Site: brandenburg
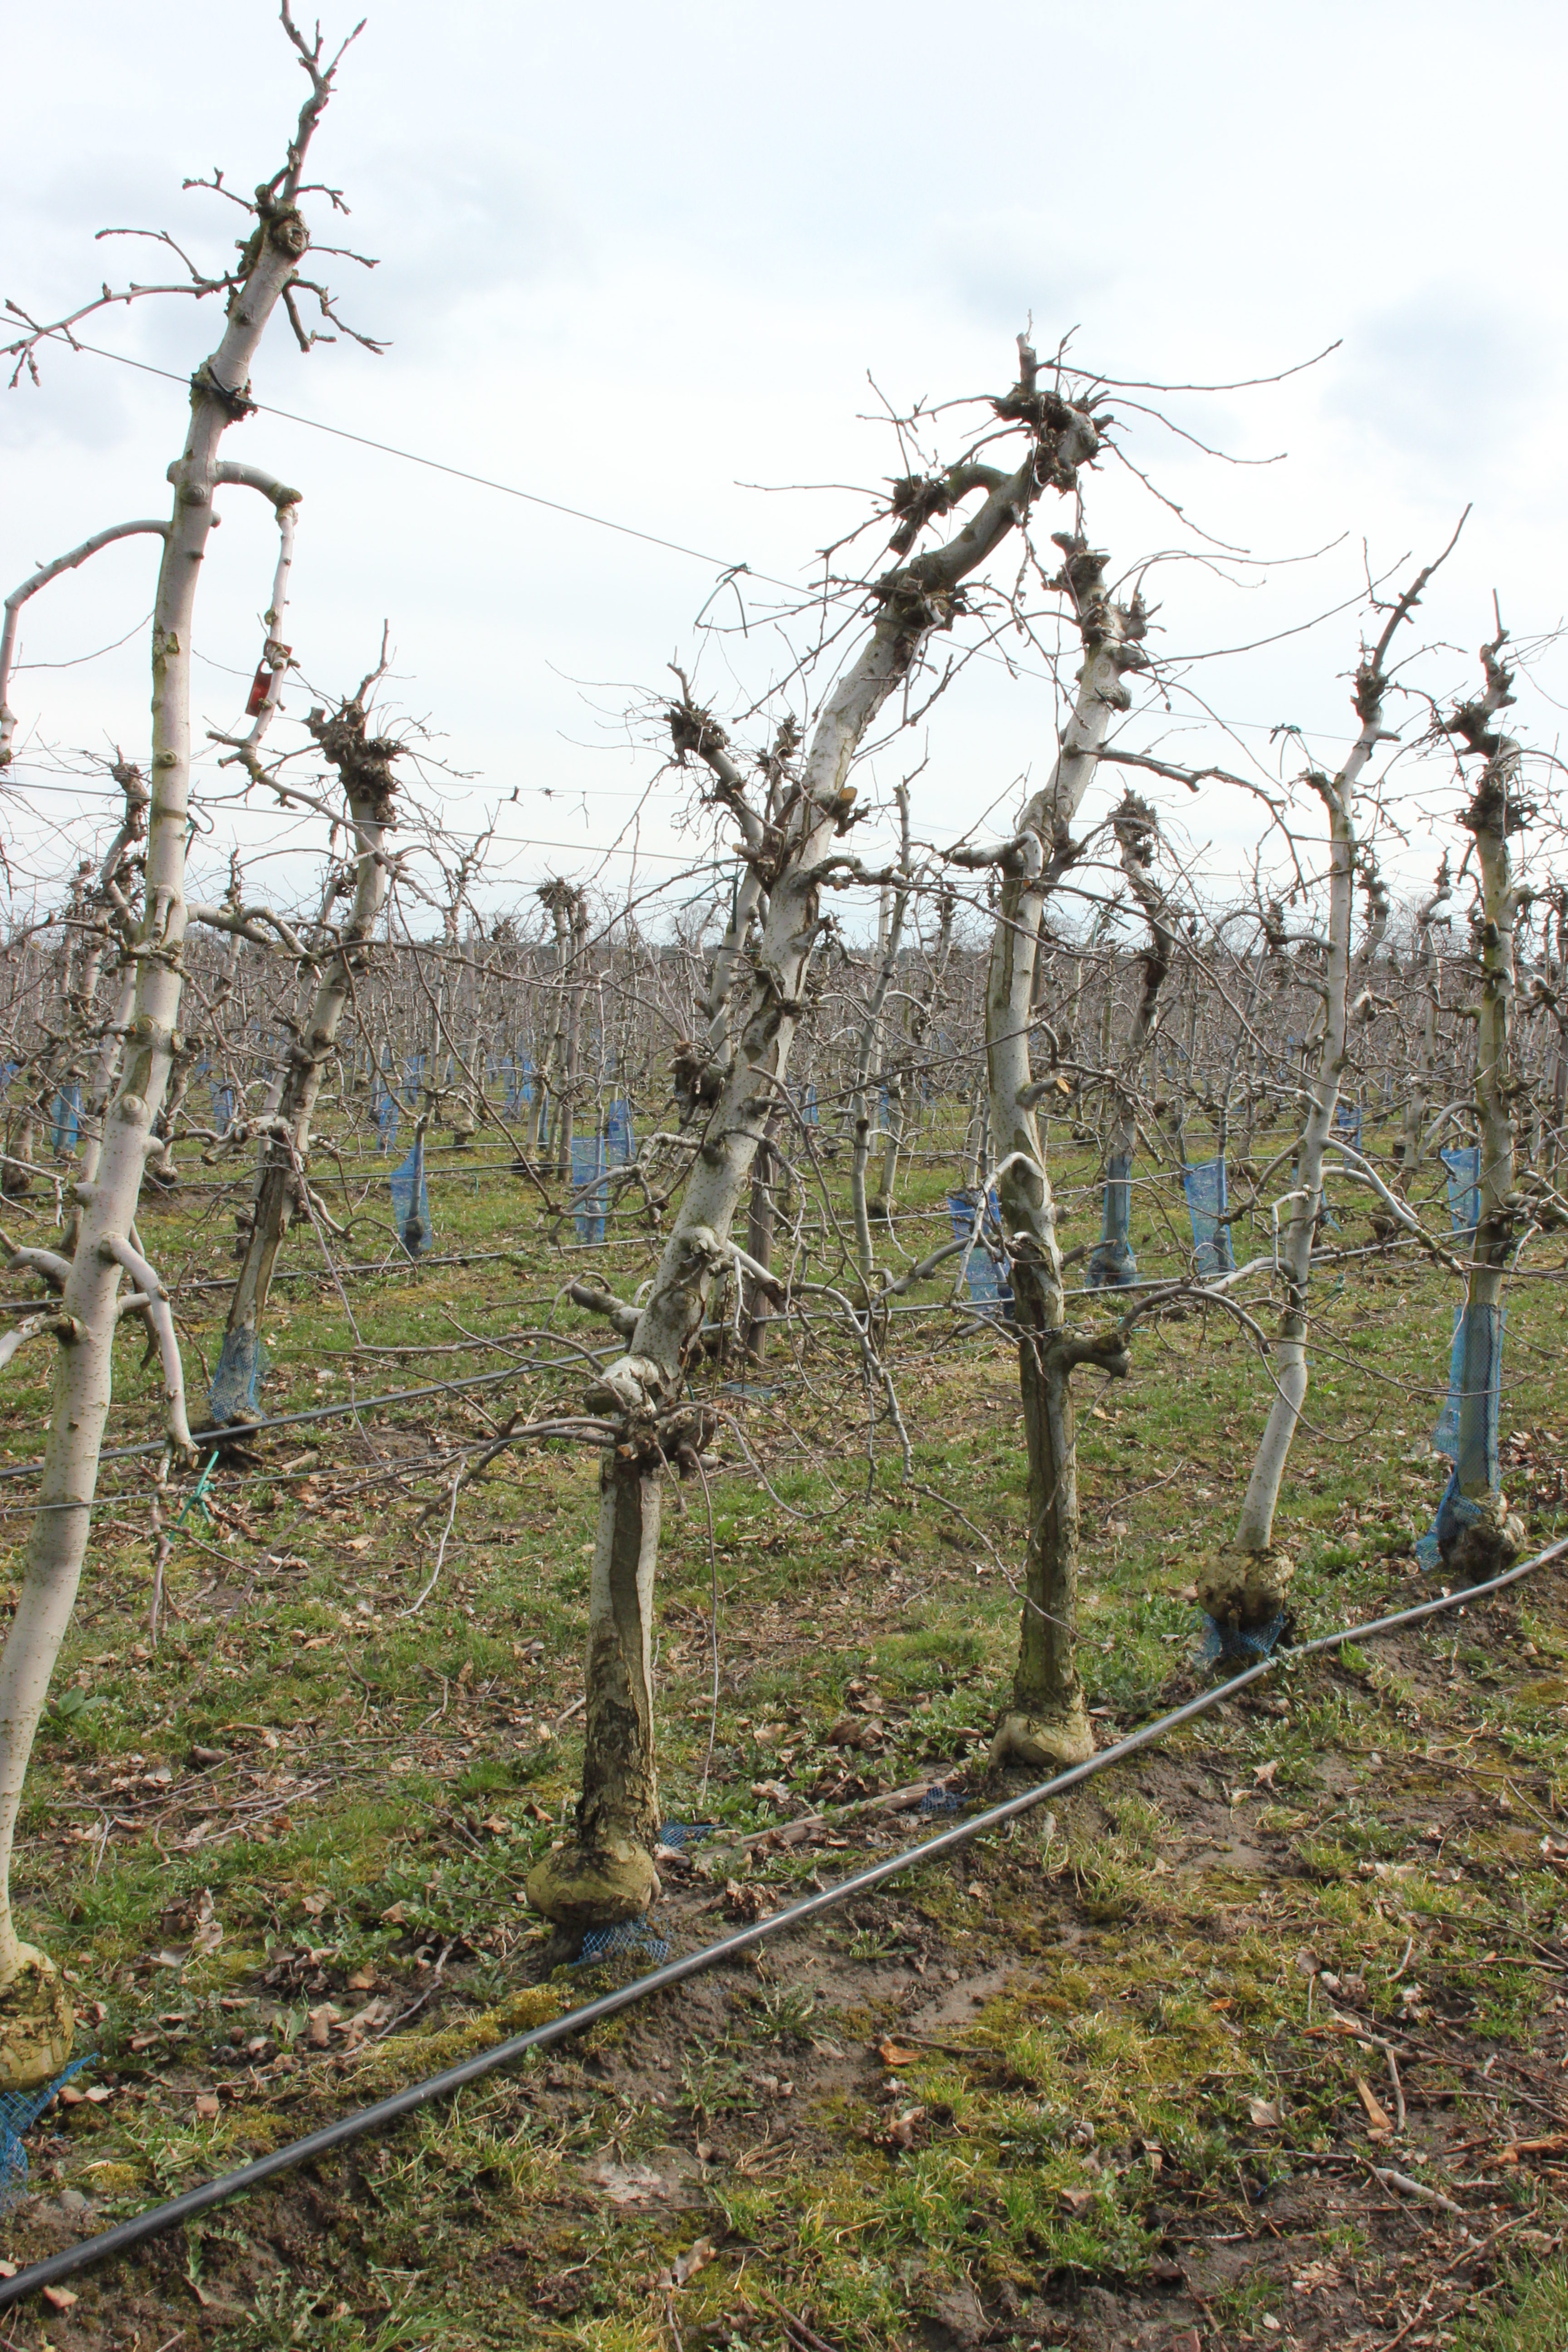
Growth stage (BBCH 01): Bud development